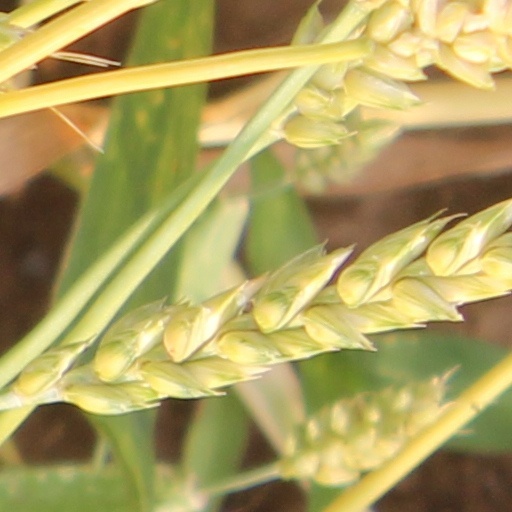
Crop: wheat